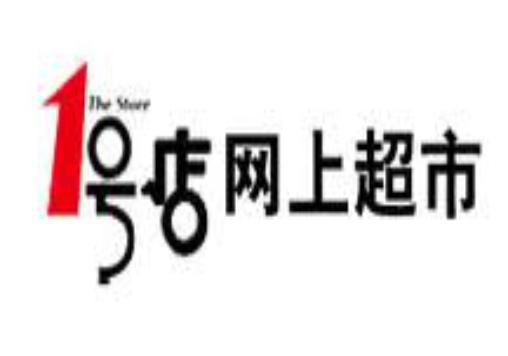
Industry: Electronic